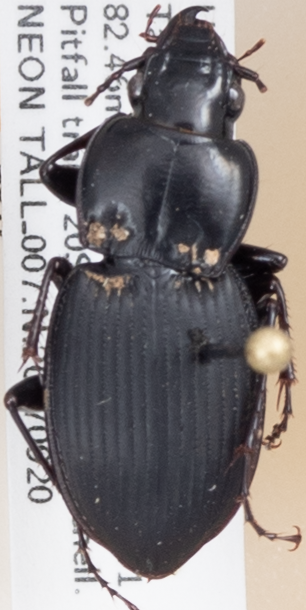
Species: Cyclotrachelus convivus
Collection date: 2017-09-20
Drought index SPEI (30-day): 0.47
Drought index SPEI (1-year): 0.17
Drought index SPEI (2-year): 0.47